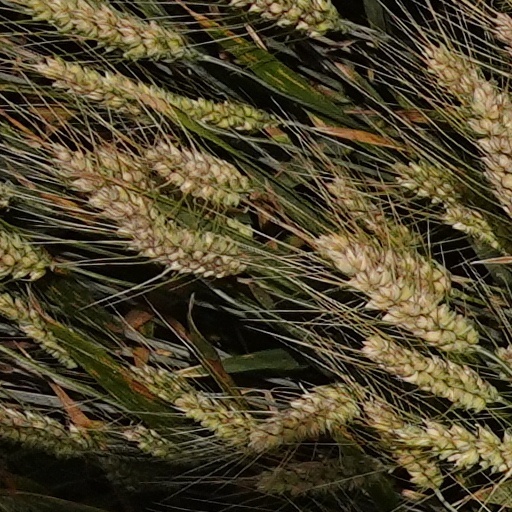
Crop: wheat